Anti-communist insurgencies in Central and Eastern Europe

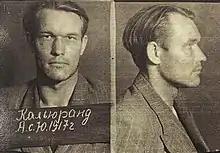
Ants Kaljurand, Estonian resistance fighter for the Forest Brothers. He was executed in 1951.

The Forest Brothers (also: Brothers of the Forest, Forest Brethren; Forest Brotherhood; Estonian: metsavennad, Latvian: meža brāļi, Lithuanian: miško broliai) were Estonian, Latvian, and Lithuanian partisans who waged guerrilla warfare against Soviet rule during the Soviet invasion and occupation of the three Baltic states during and after World War II. The Soviet Army occupied the independent Baltic states in 1940–1941 and, after a period of German occupation, again in 1944–1945. As Stalinist repression intensified over the following years, 50,000 residents of these countries used the heavily forested countryside as a natural refuge and base for armed anti-Soviet resistance.